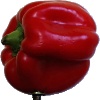
Label: Pepper Red 1